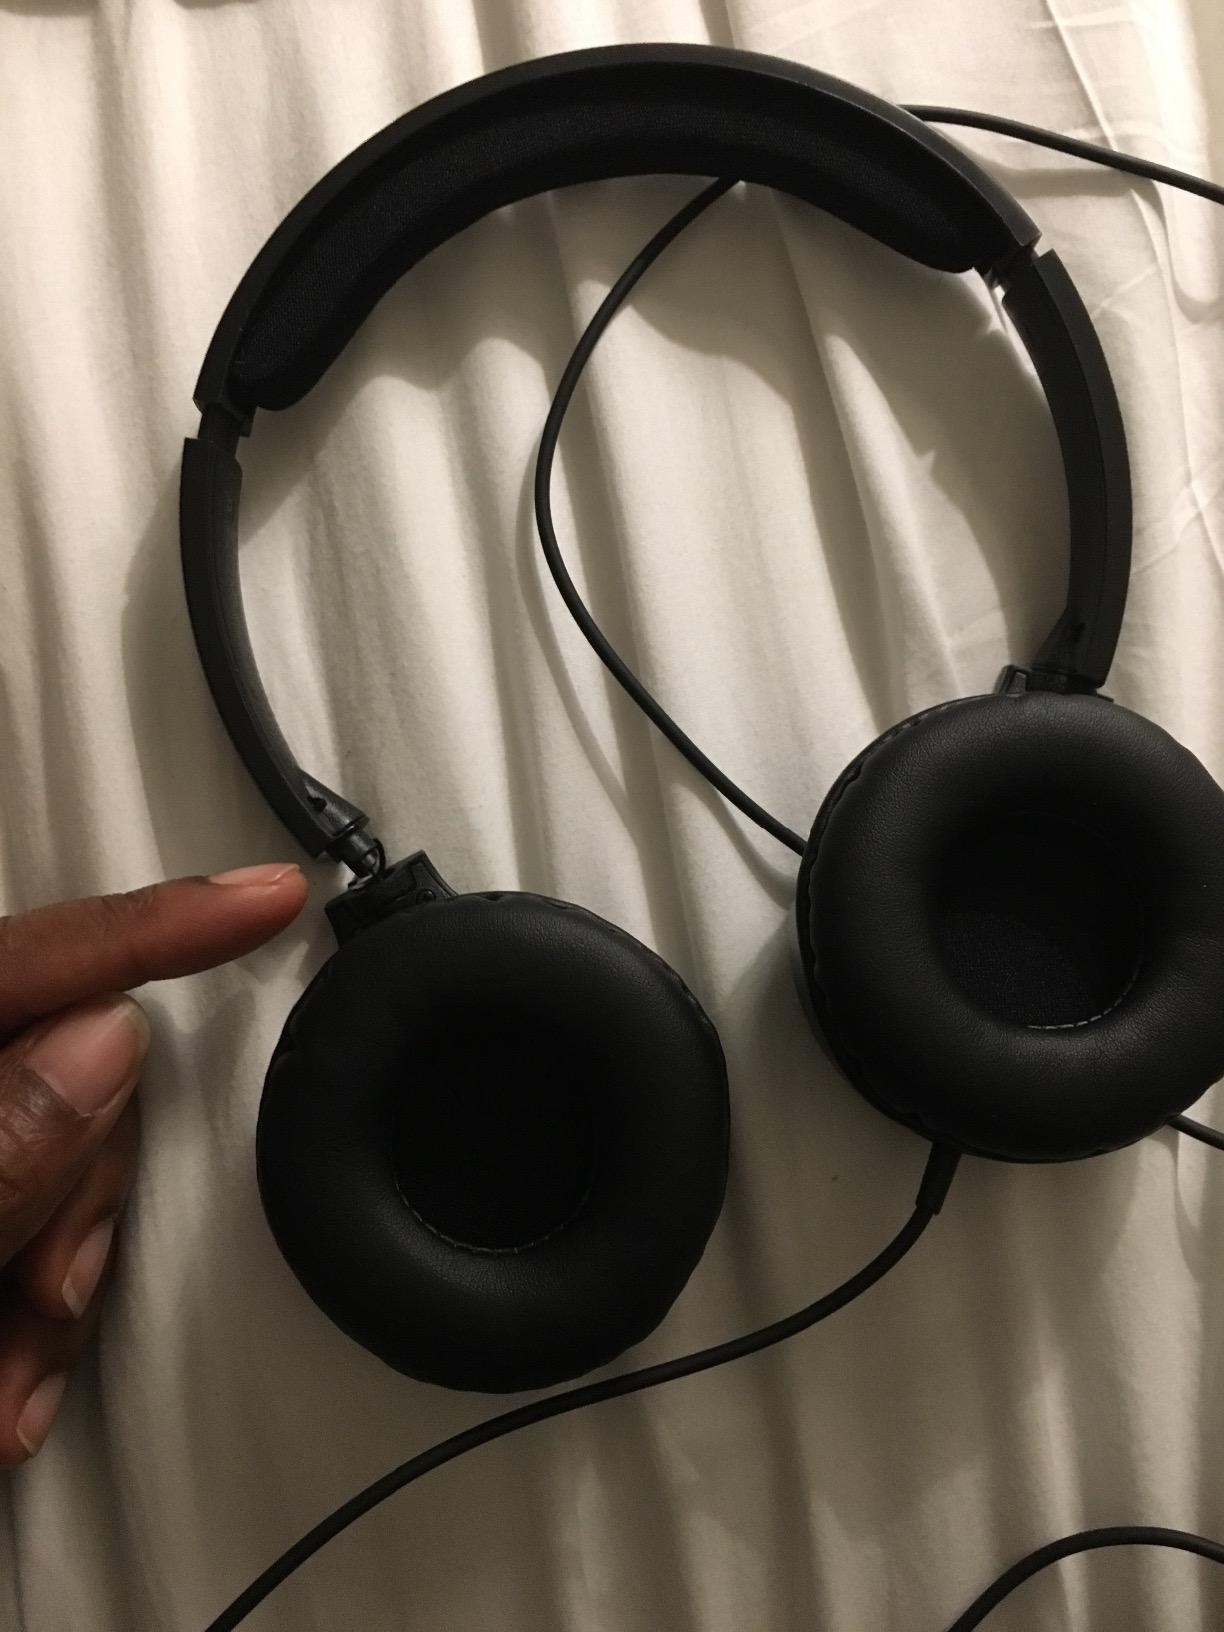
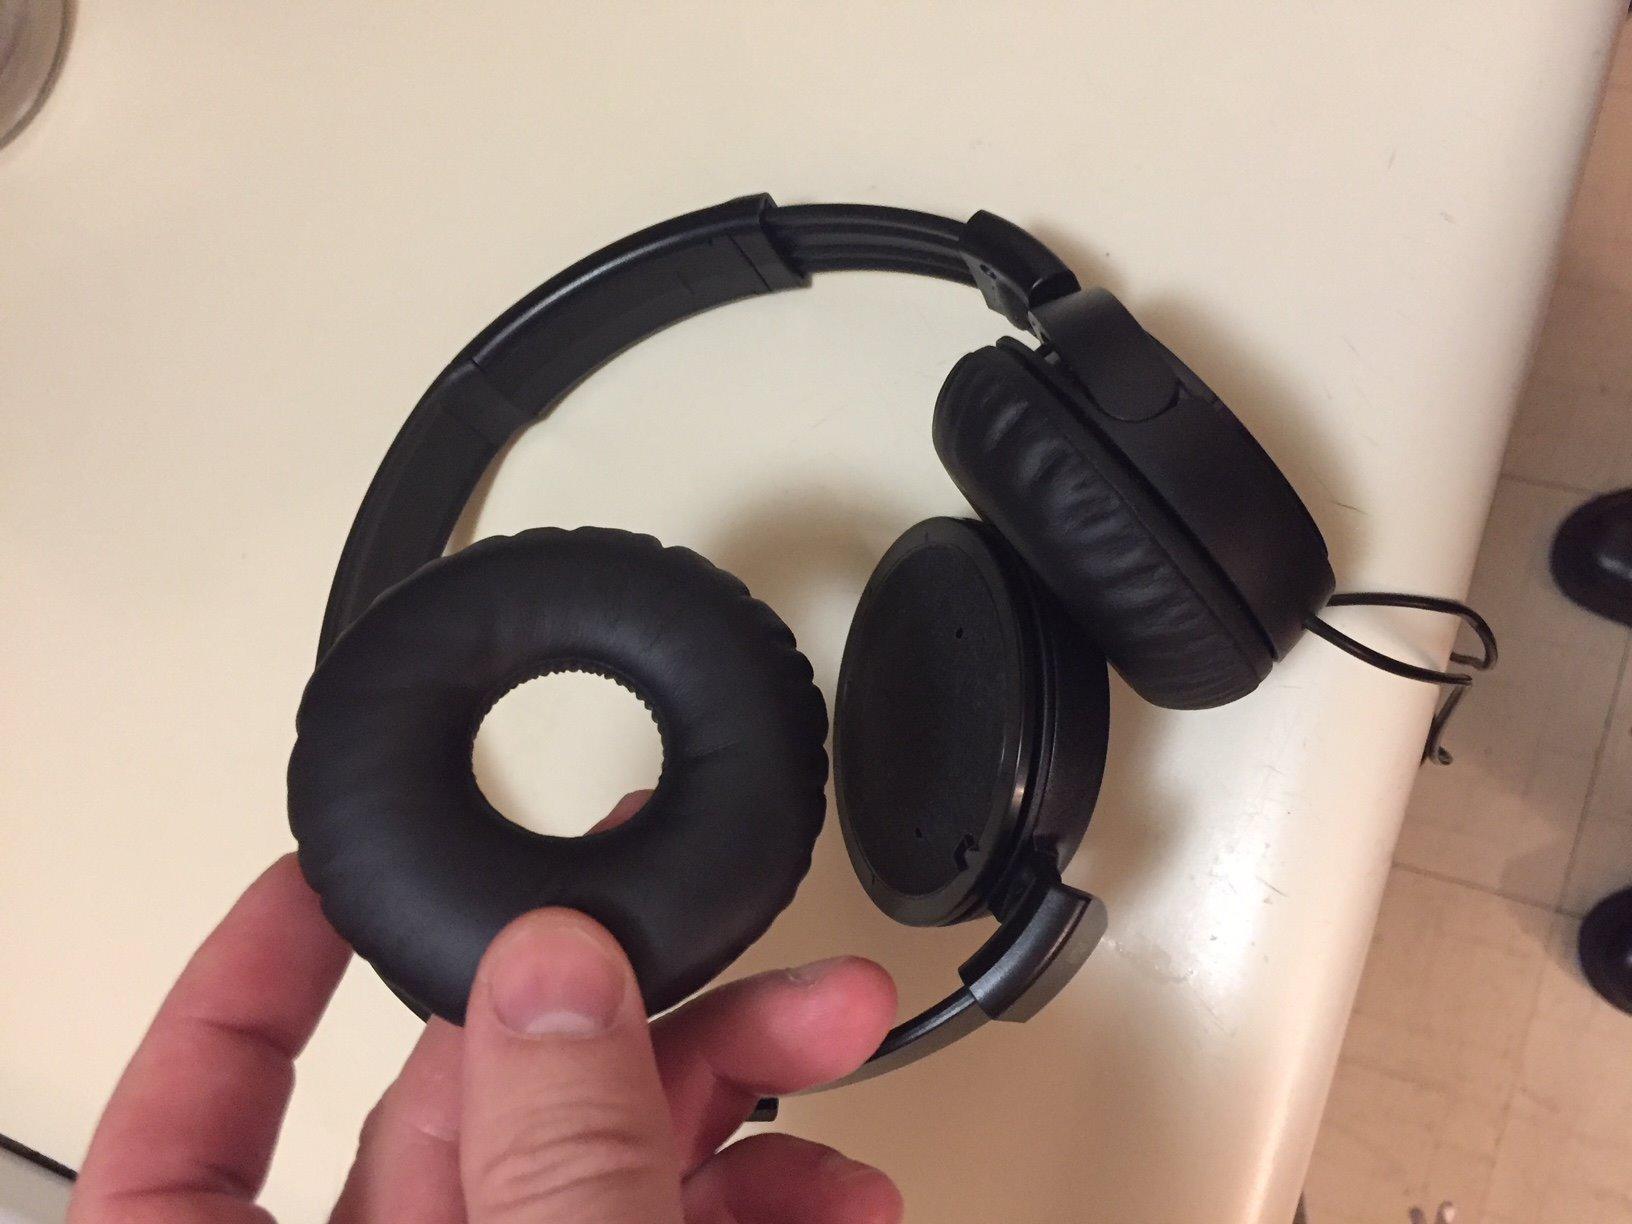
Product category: headphones
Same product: no